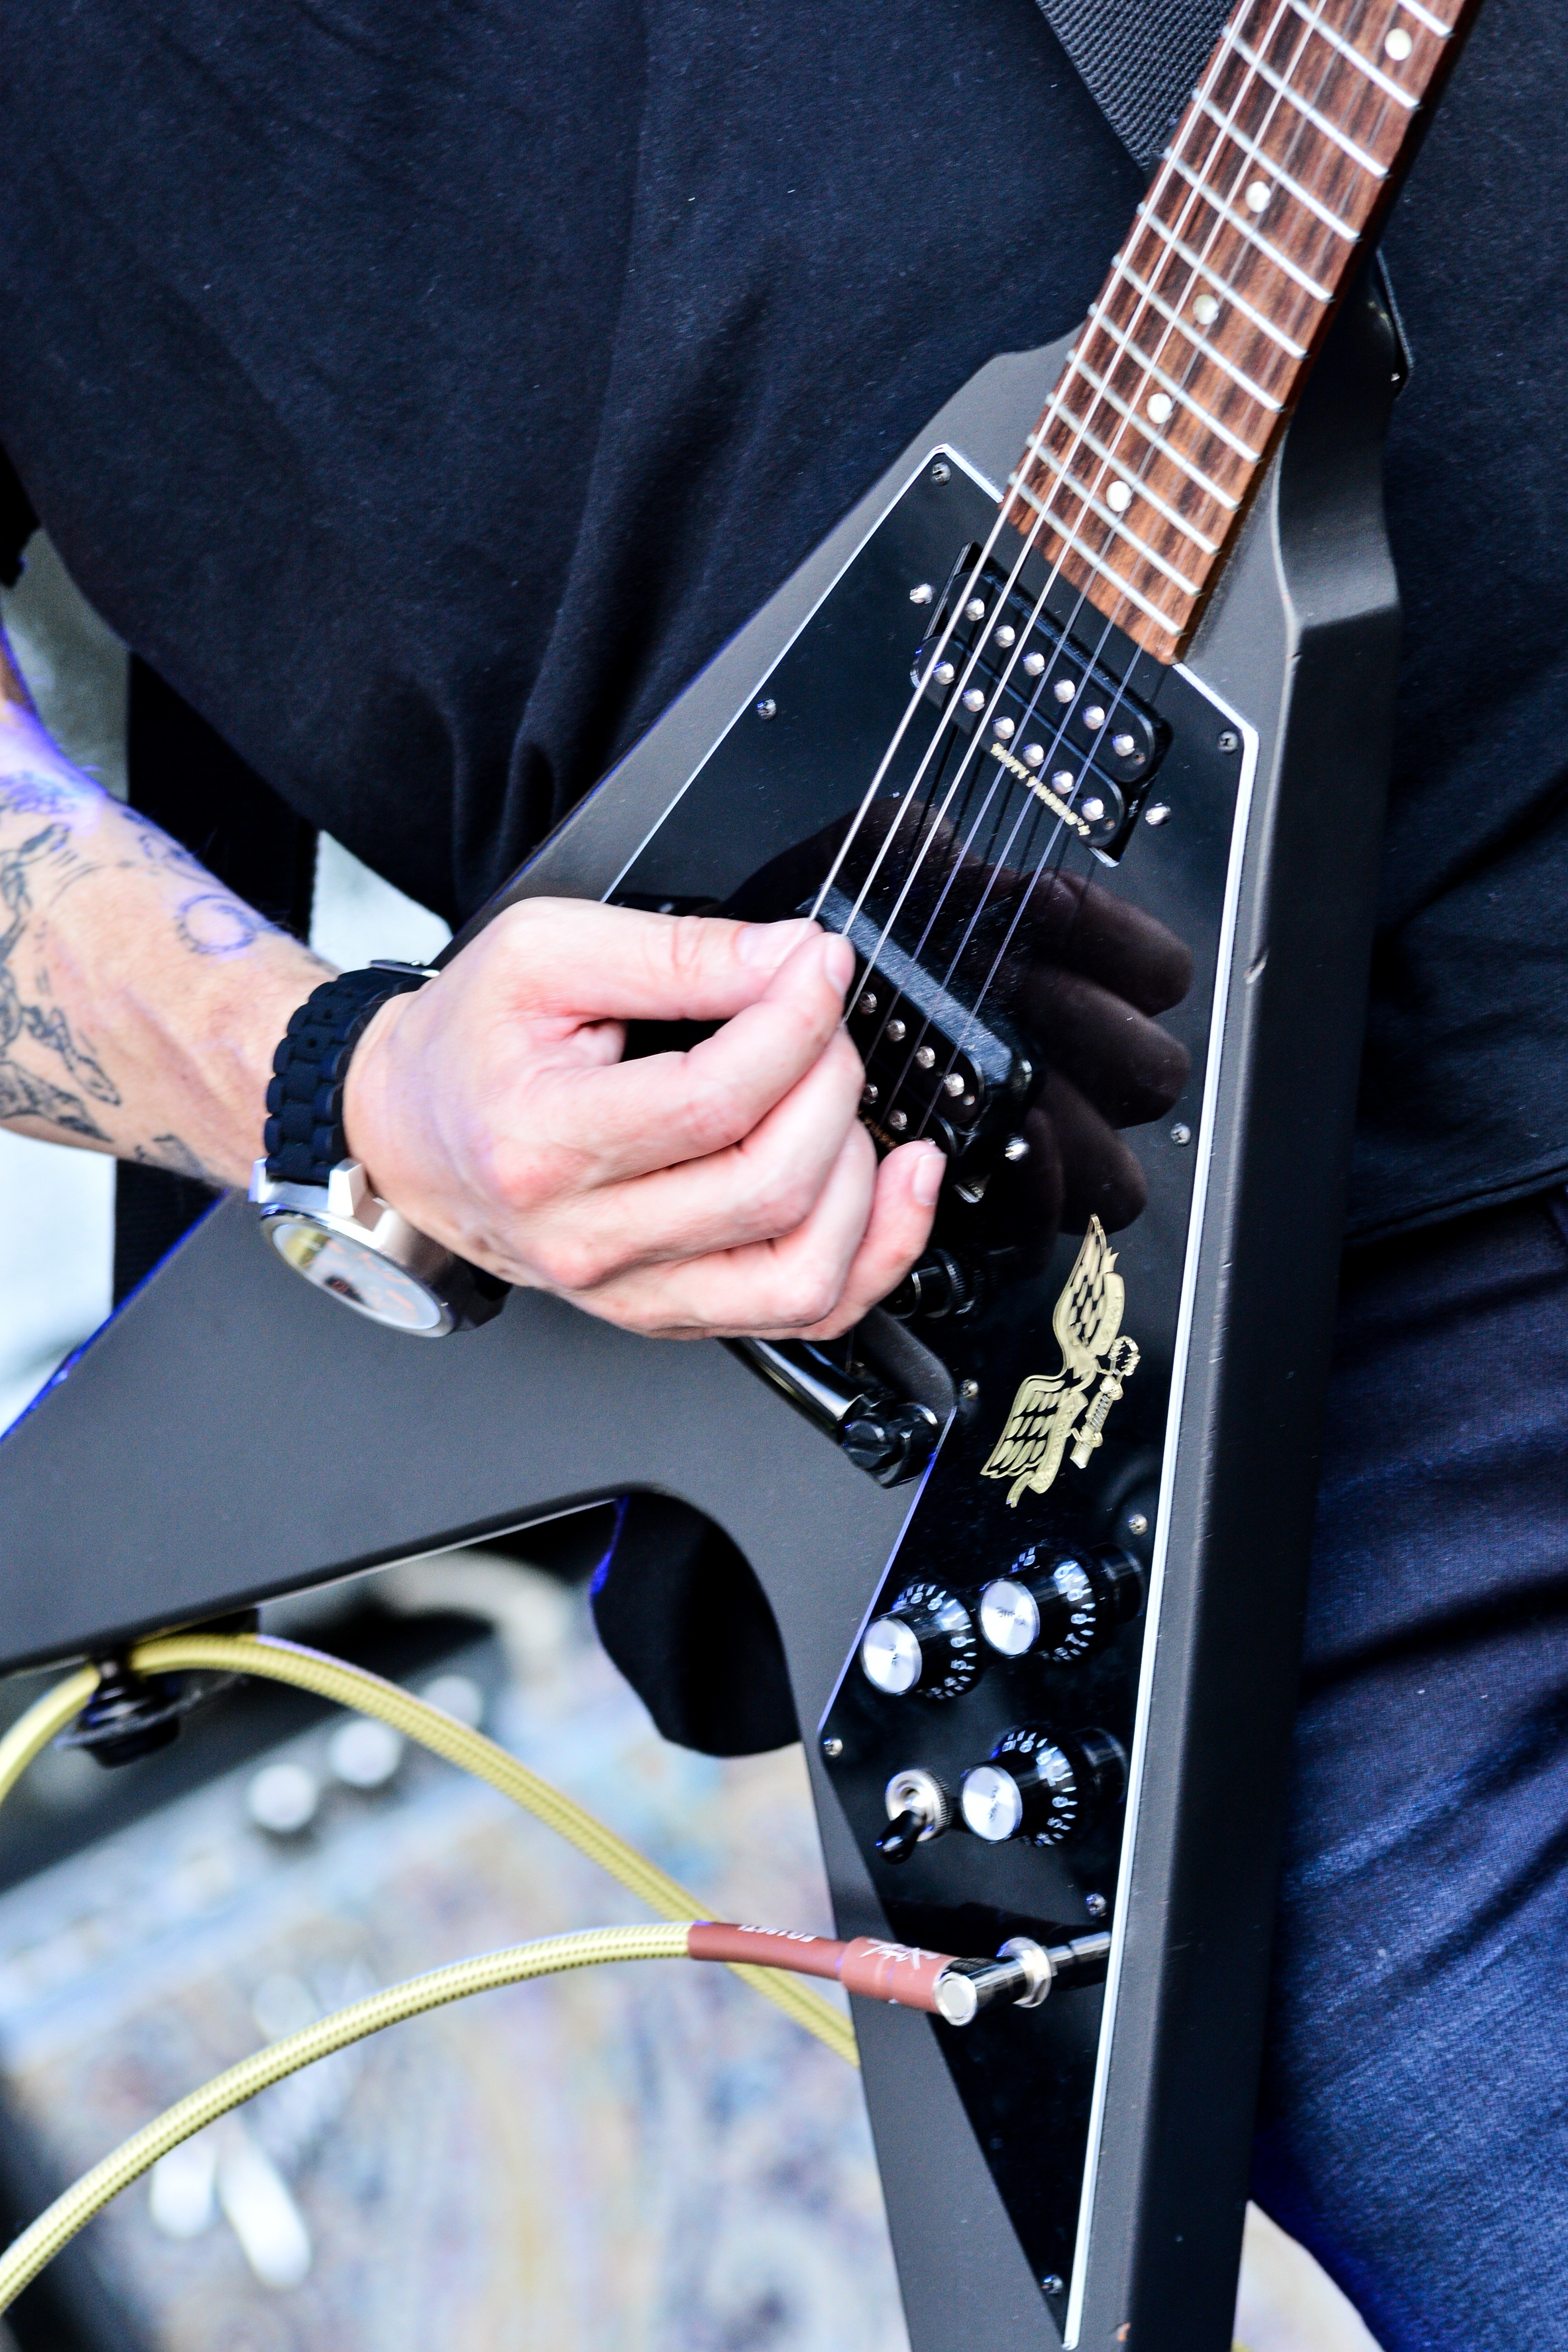
rock, music, guitar, acoustic guitar, musician, black, musical instrument, bassist, guitarist, bass guitar, rock n roll, string instrument, plucked string instruments, slide guitar